Gurbrü

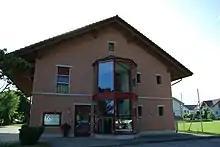
Municipal administration building

The blazon of the municipal coat of arms is "Azure a Ploughshare Argent and Mount of 3 Coupeaux Vert."